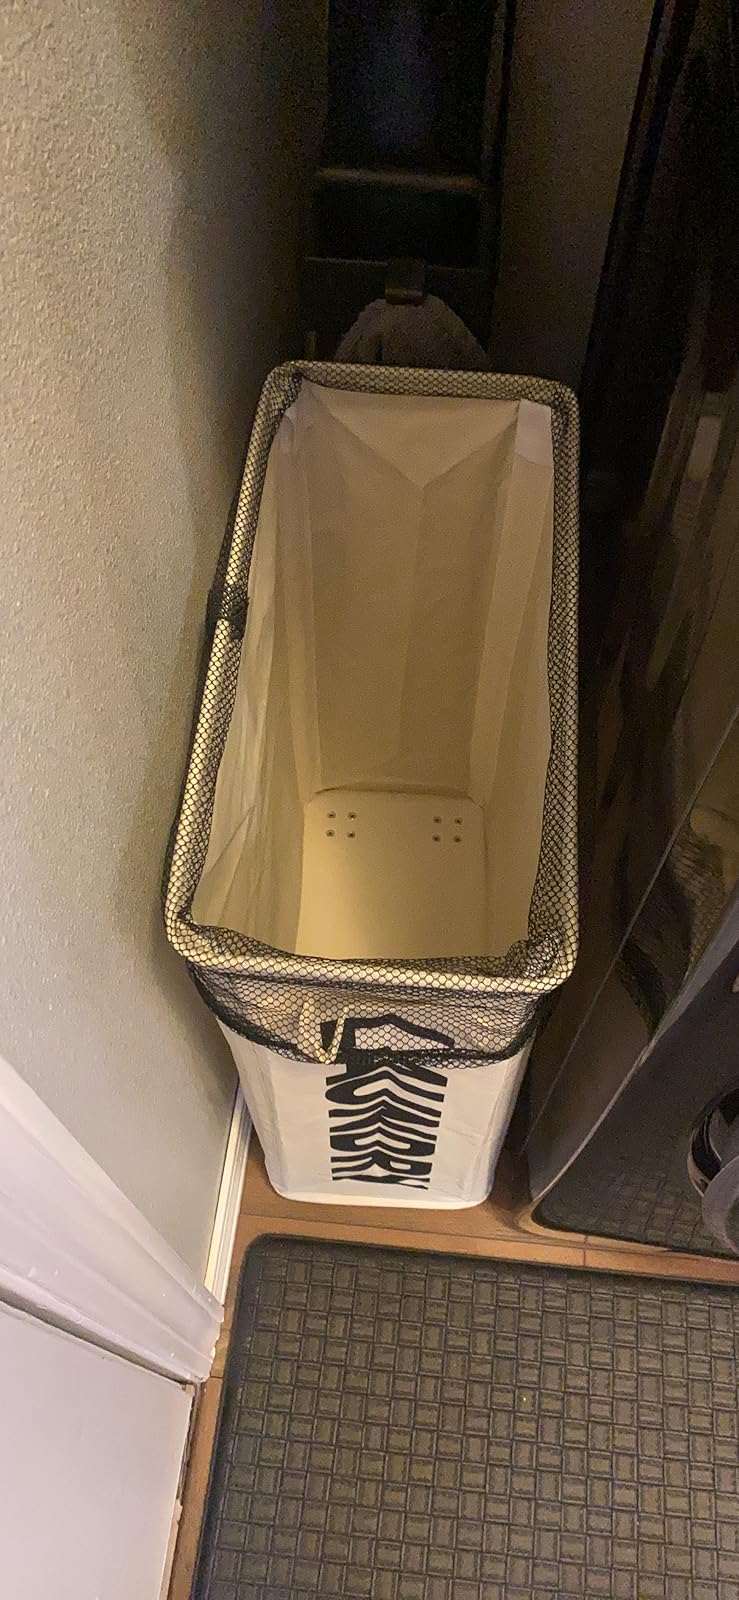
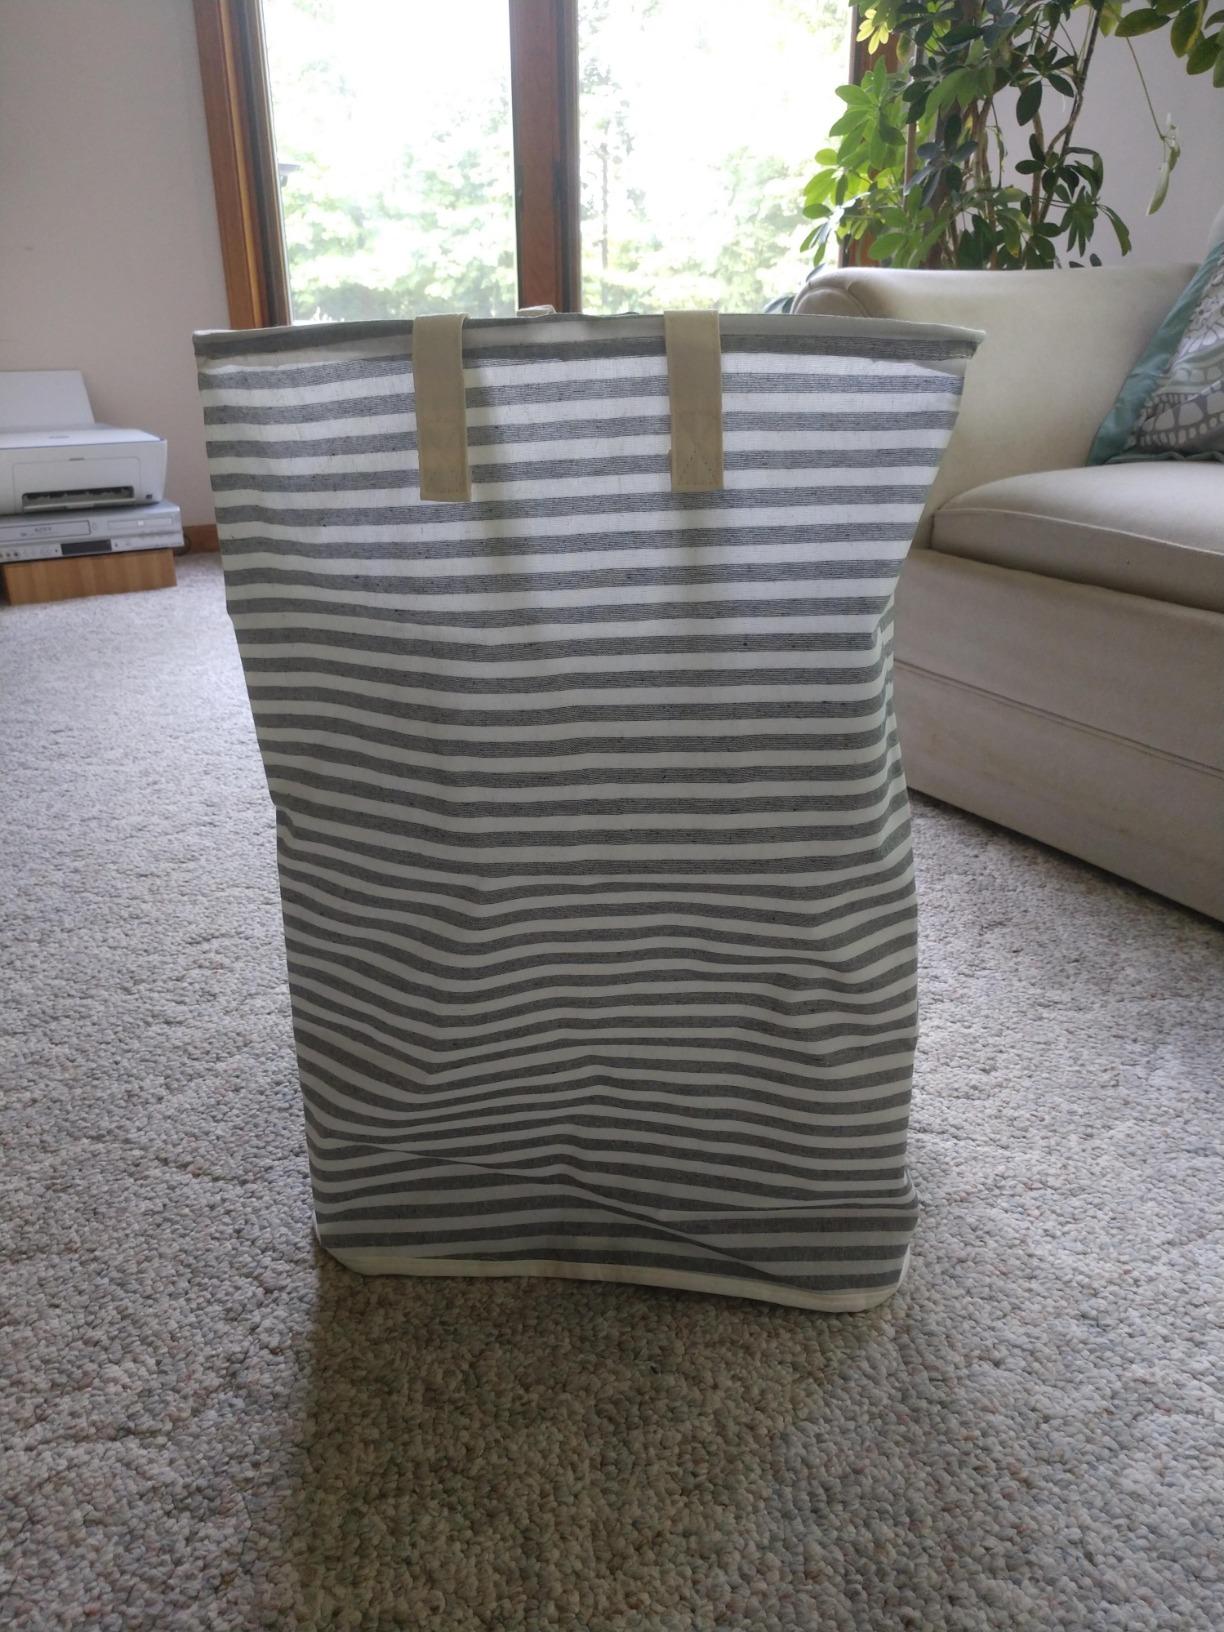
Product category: items_hamper
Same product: no